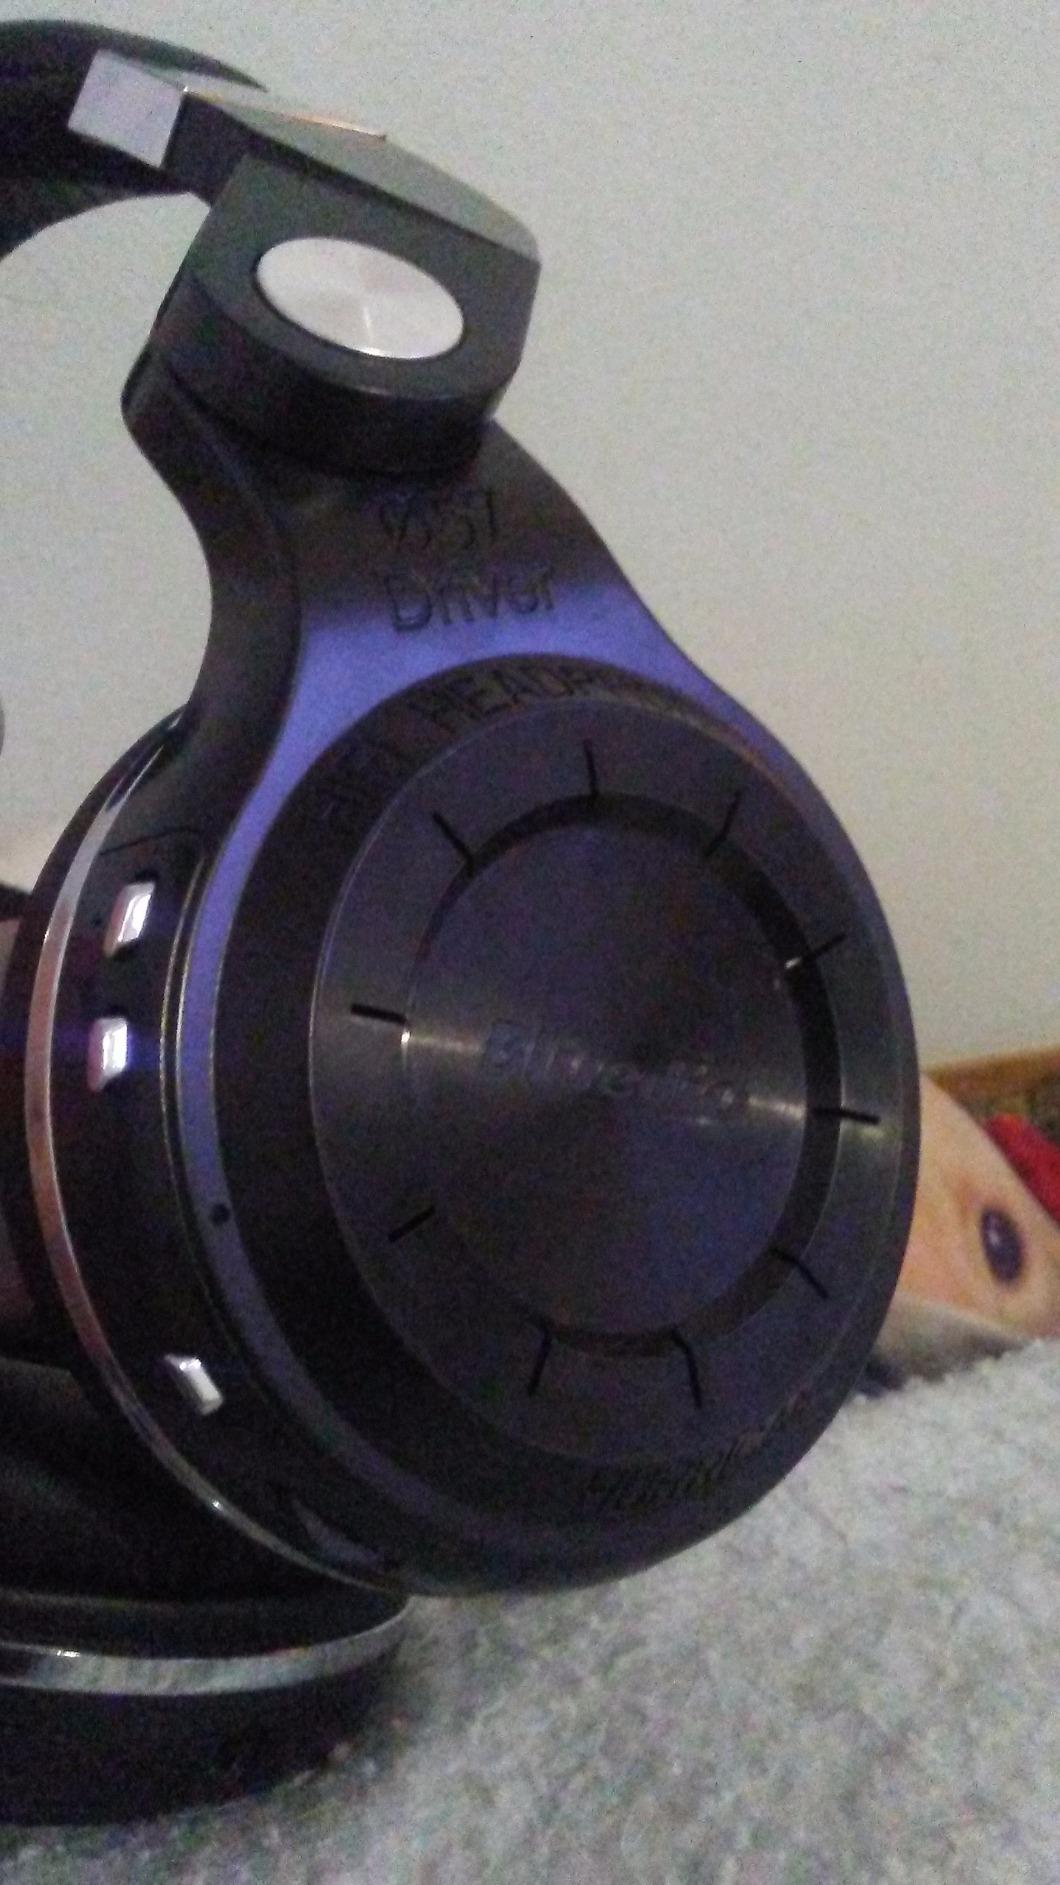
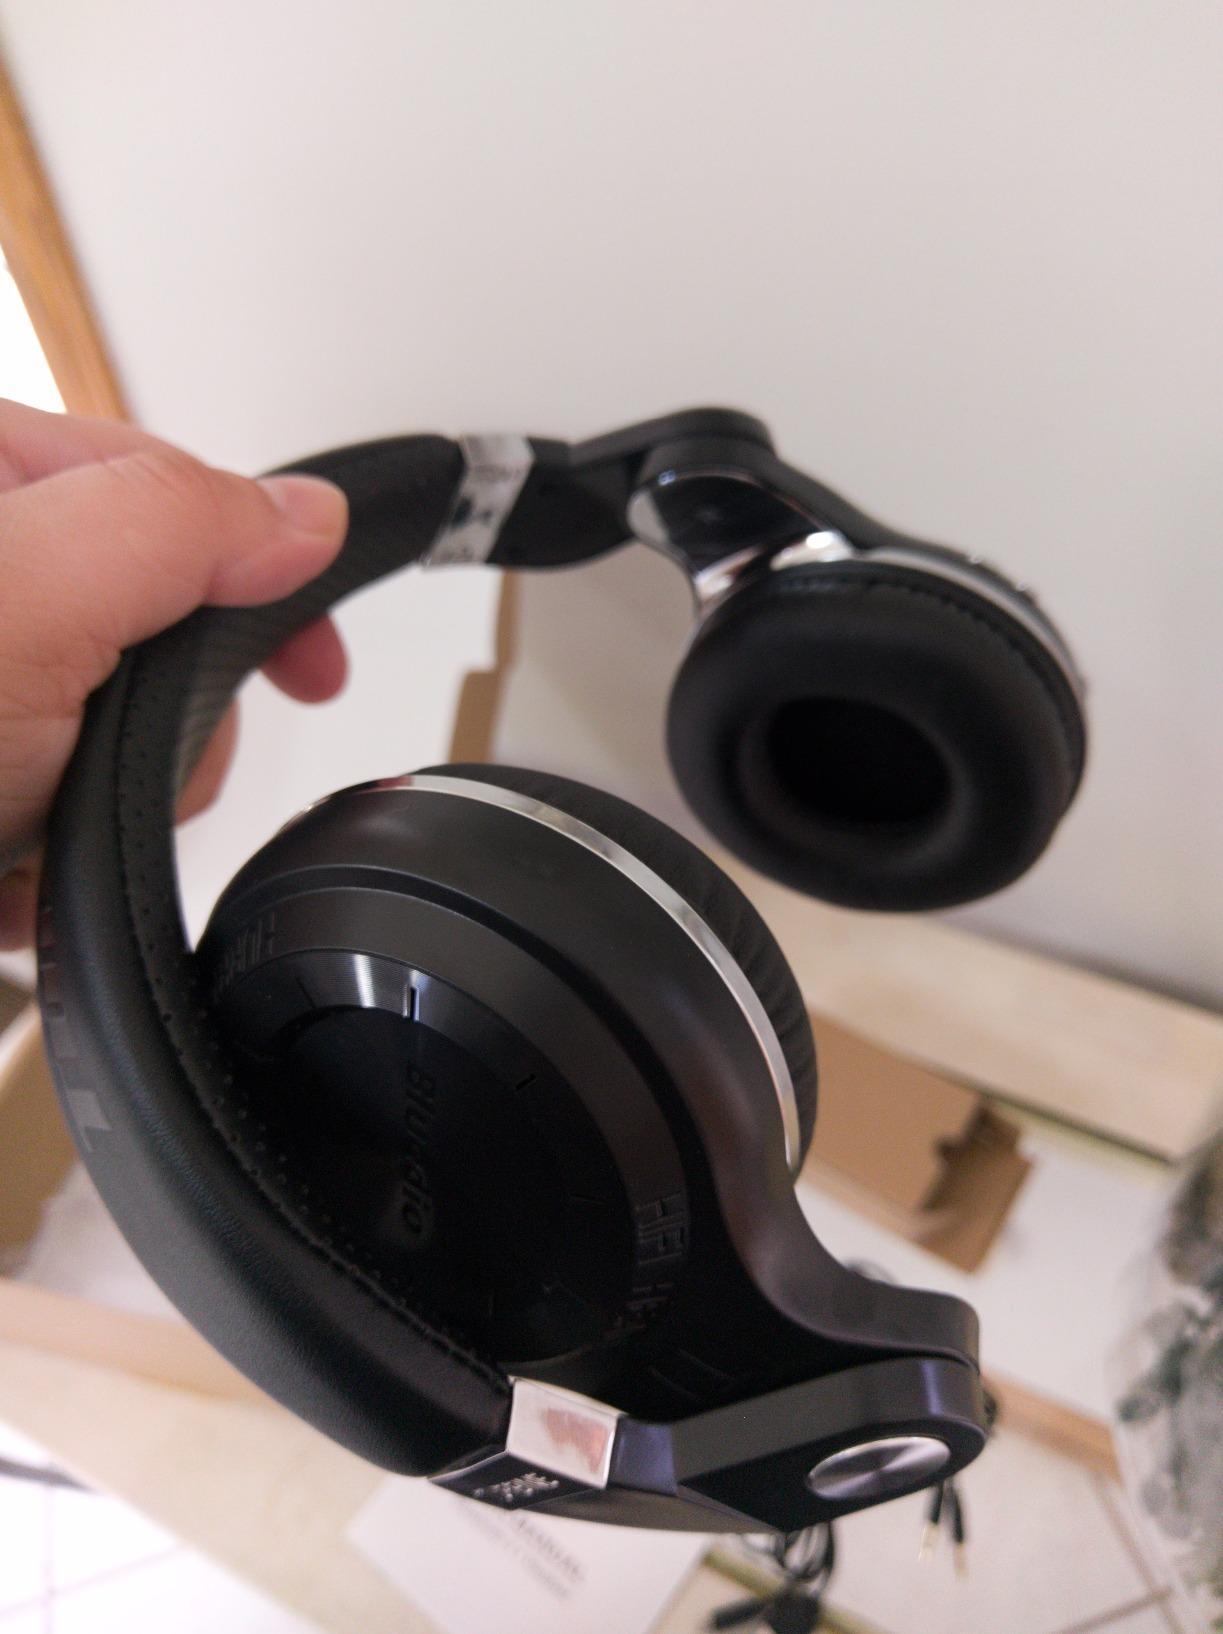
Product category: headphones
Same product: yes